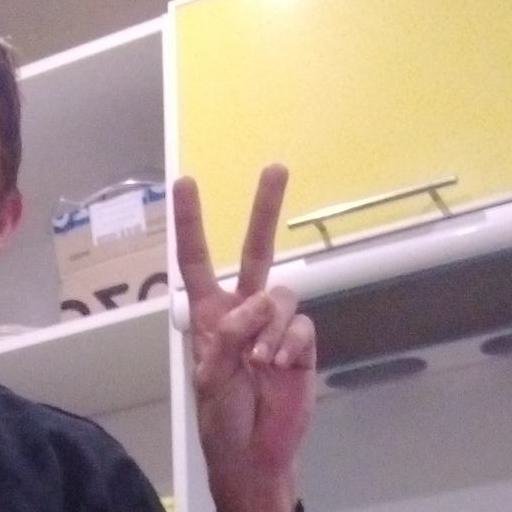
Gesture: peace